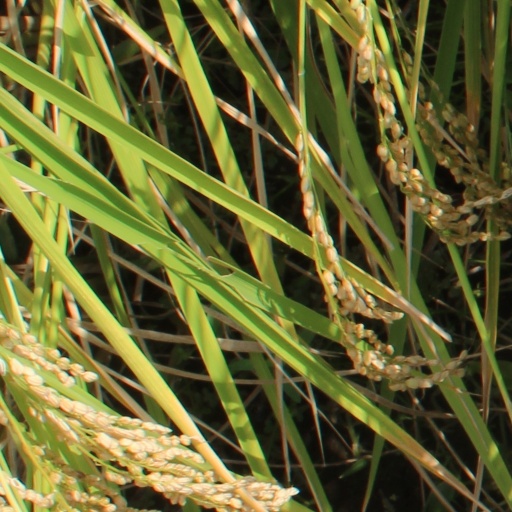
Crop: rice